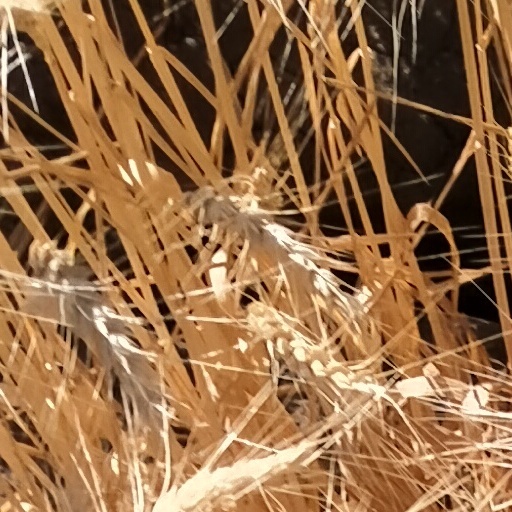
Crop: wheat